Grand Parade (horse)

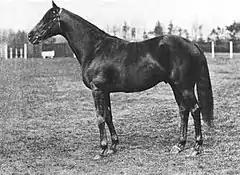
Grand Parade, circa 1920, as photographed by Clarence Hailey.

Grand Parade (1916–1932) was an Irish-bred Thoroughbred racehorse and sire. In a career that lasted from April 1918 to June 1919, he ran eight times, winning seven races and was never beaten at level weights. He was a leading two-year-old in Ireland in 1918, winning the Anglesey Stakes and the National Produce Stakes. In 1919 he won both his races and became the first black horse for 106 years to win The Derby.